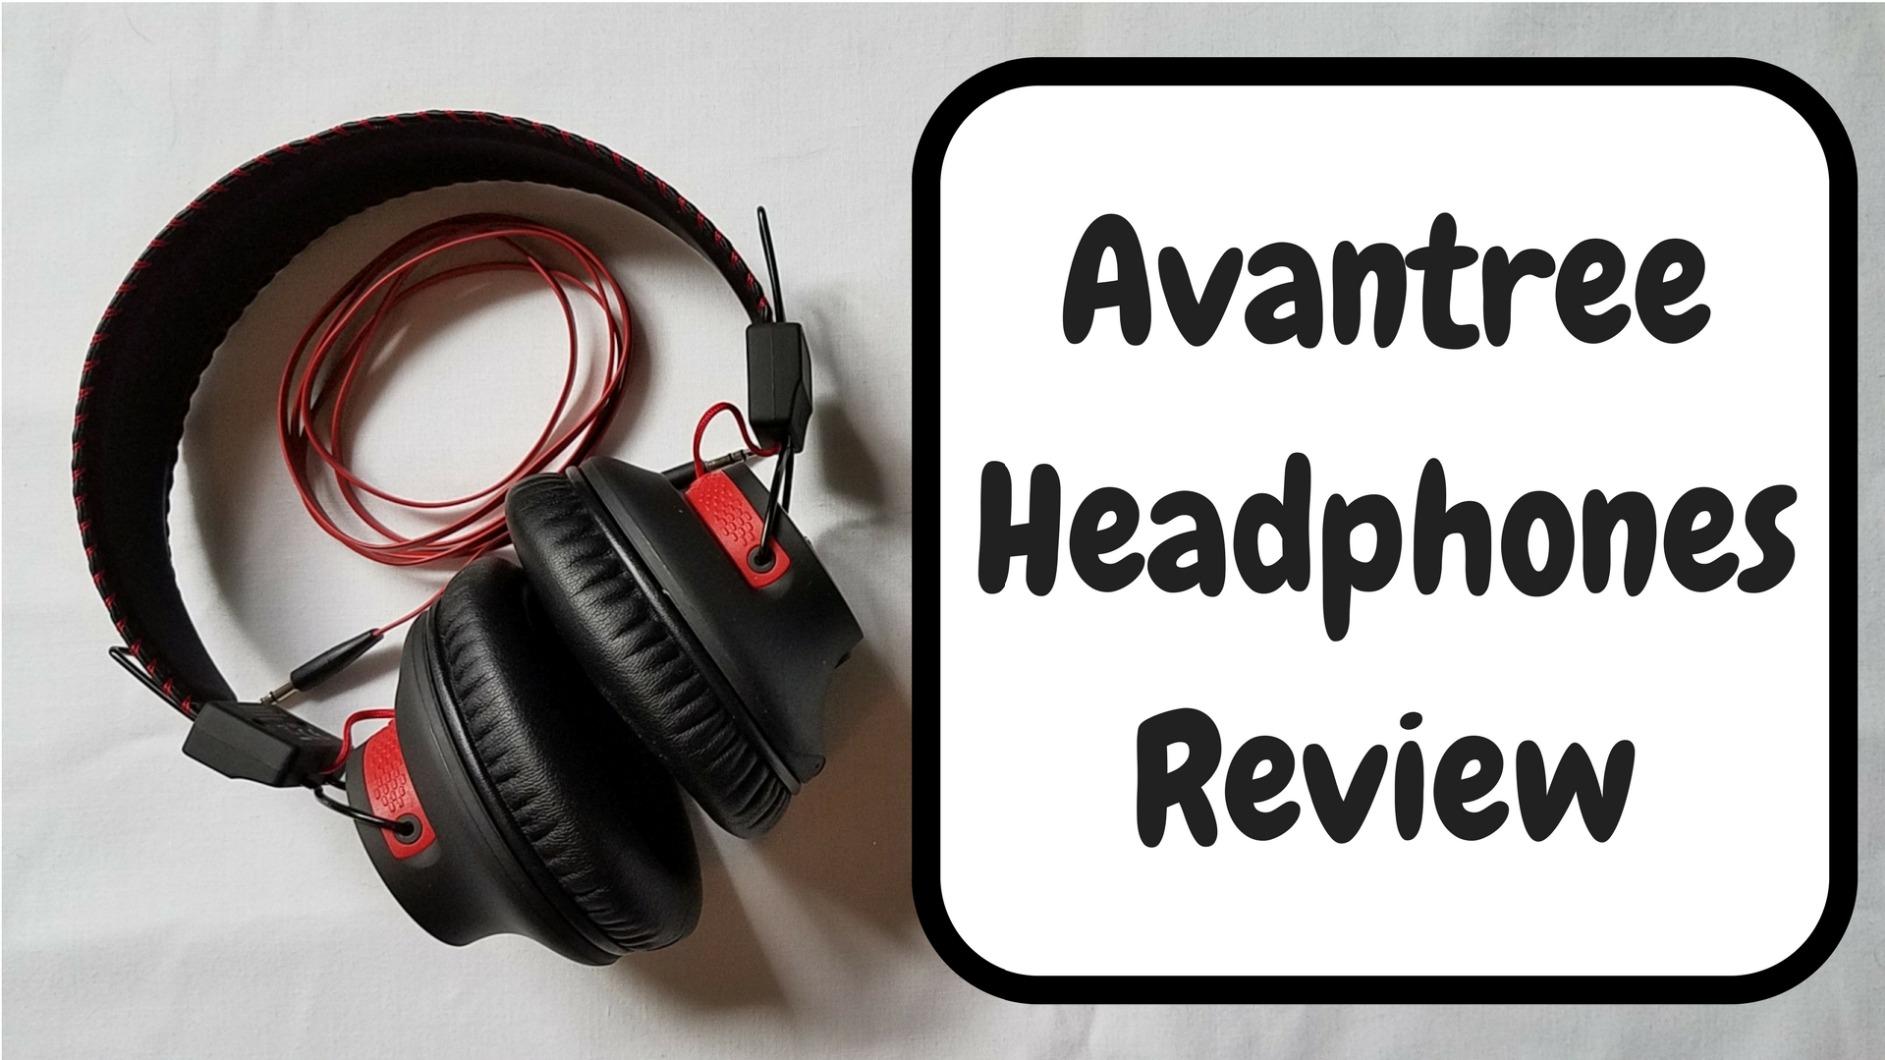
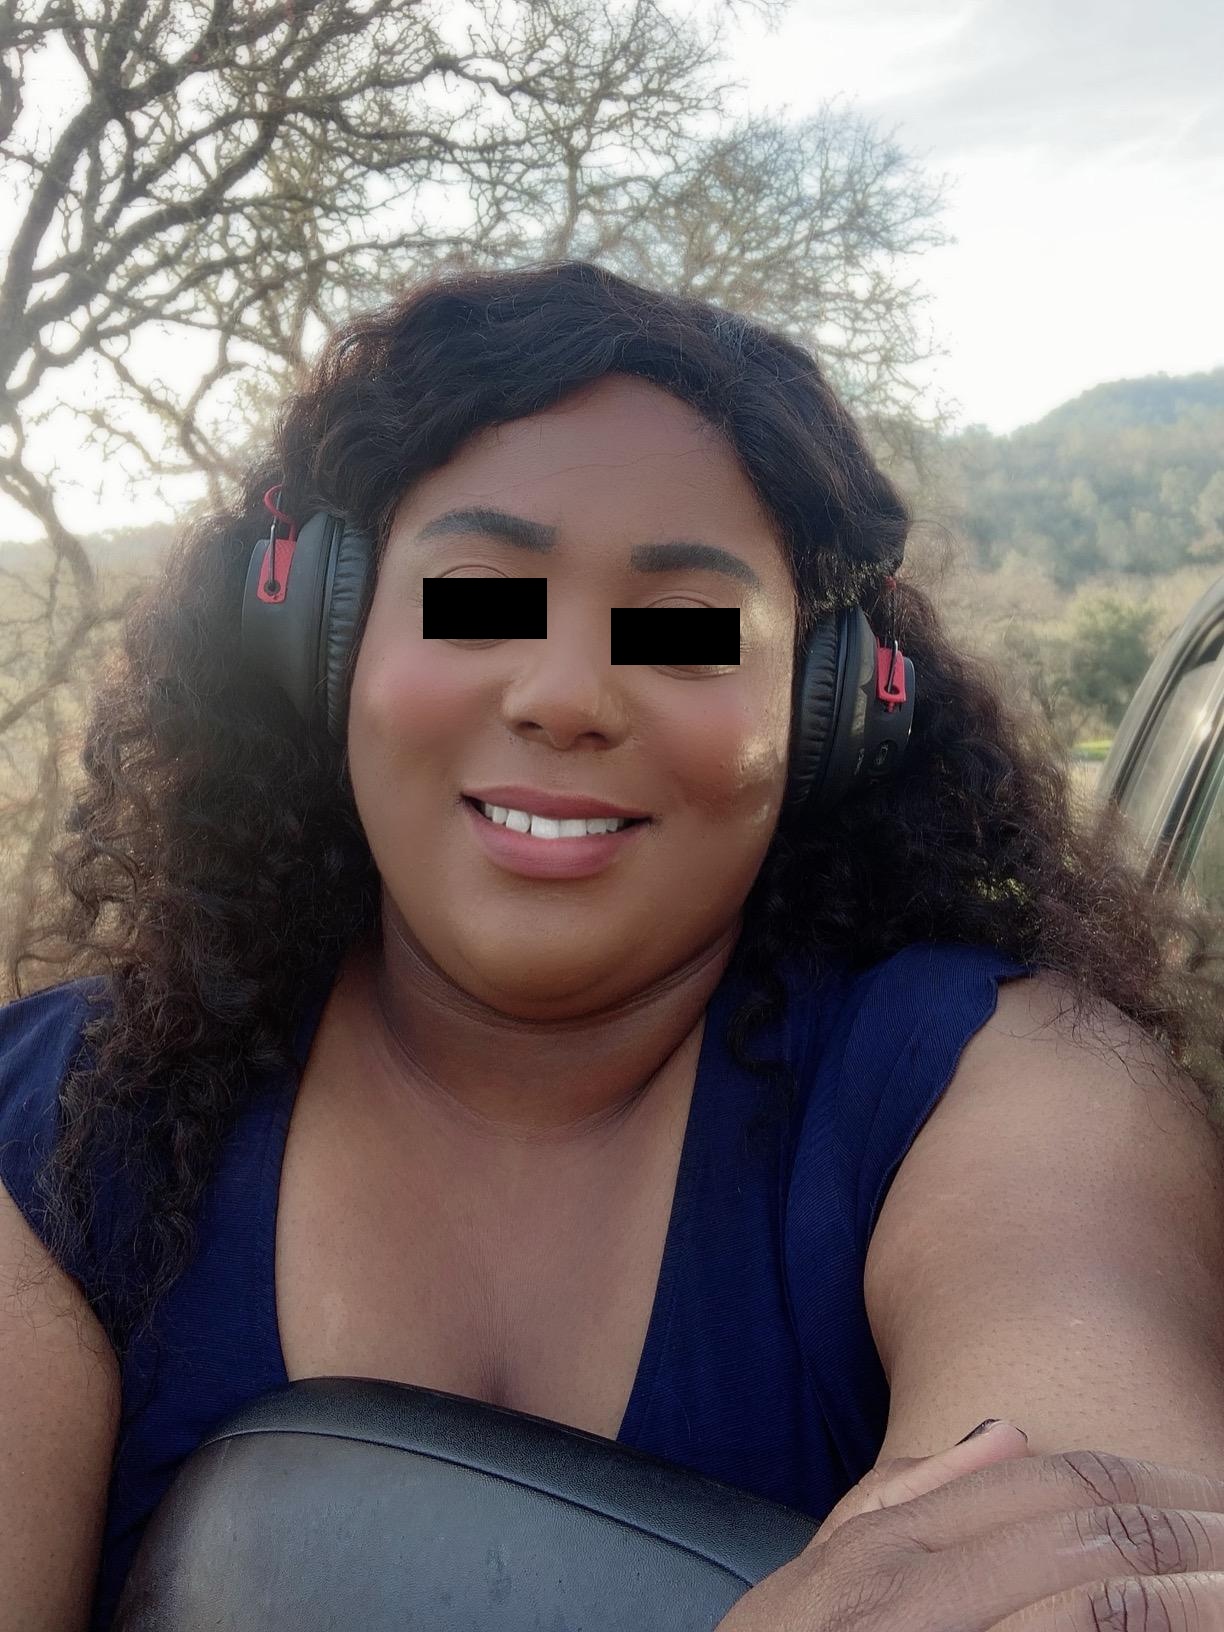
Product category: headphones
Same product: yes